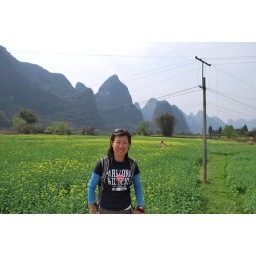
Stephy in the field of yellow flowers Yangshuo